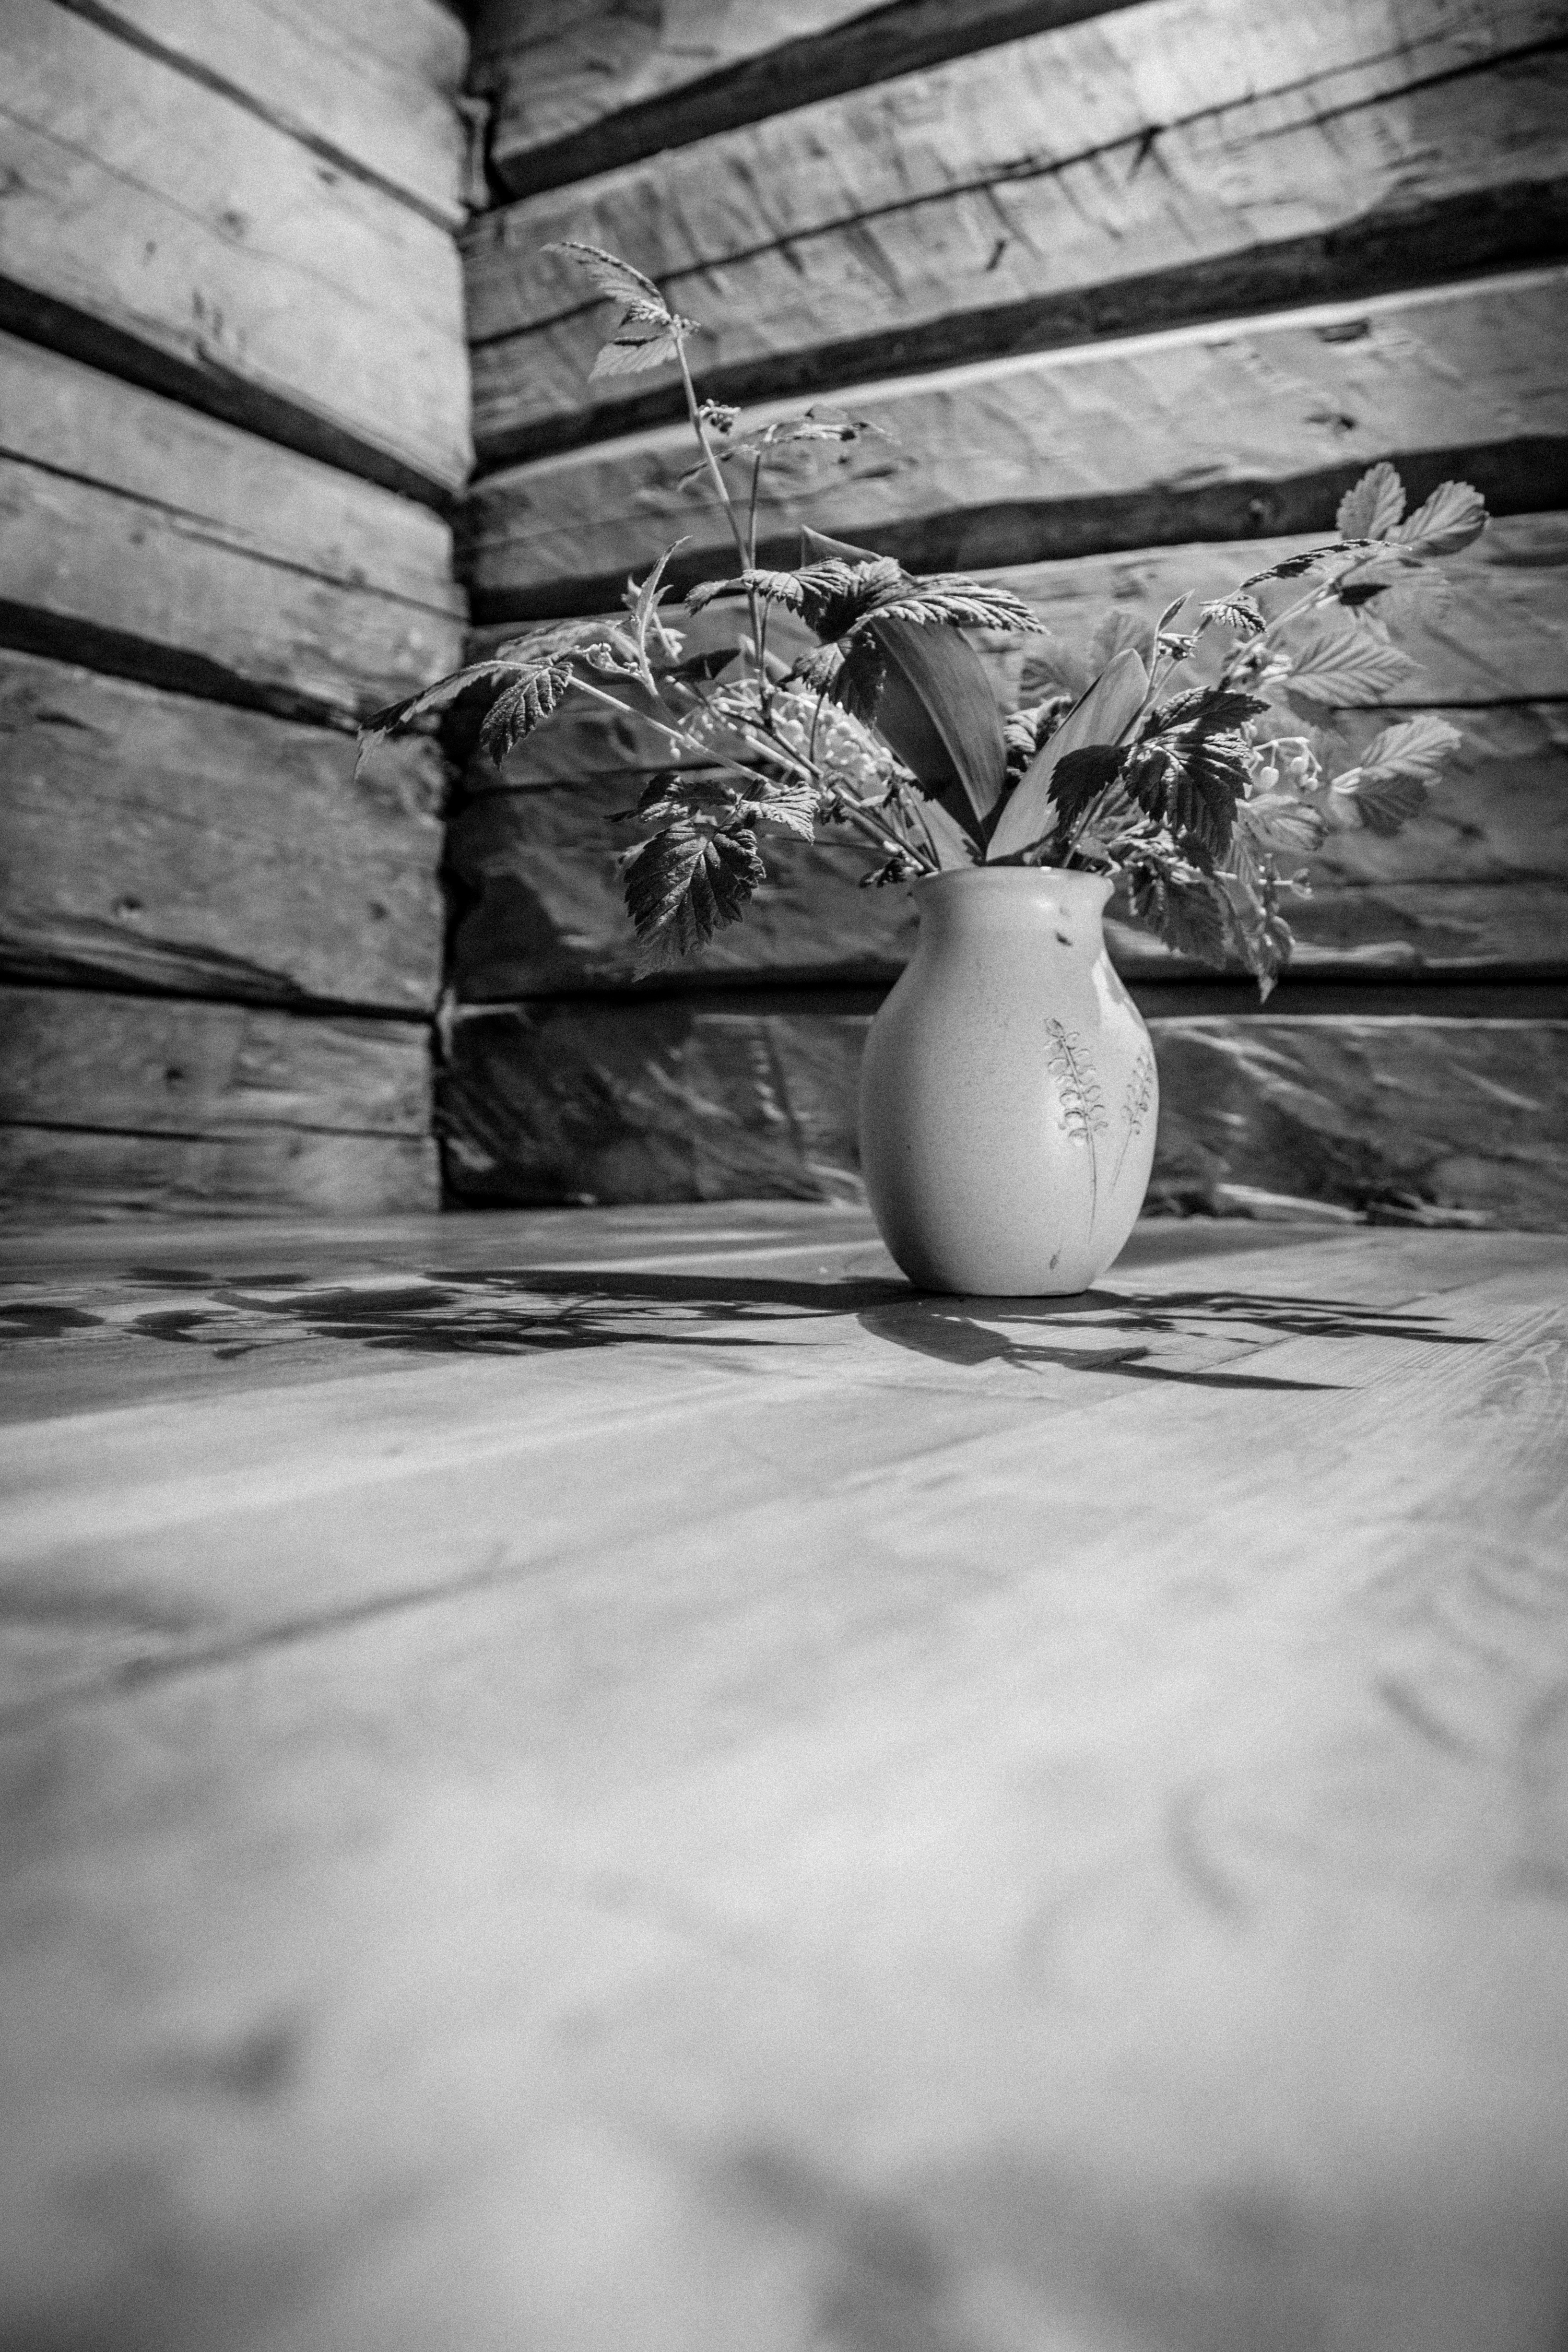
creative, light, black and white, wood, white, photography, vintage, antique, flower, old, wall, country, rustic, decoration, bowl, spring, darkness, rough, black, room, monochrome, blank, wooden, picture, photograph, beautiful, lily, filtered, nobody, lily of the valley, still life photography, monochrome photography, wooden barn, lily of valley